Monk season 8

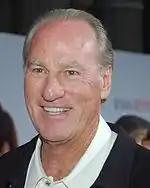
Craig T. Nelson made a guest appearance in the final two episodes as Judge Ethan Rickover

All four main characters returned for the final season. Tony Shalhoub returned as former homicide detective Adrian Monk, with Traylor Howard returning as Monk's faithful assistant, Natalie Teeger. Ted Levine returned as the SFPD captain, Leland Stottlemeyer, and Jason Gray-Stanford reprised his role as the lovable but oblivious Lieutenant Randy Disher.